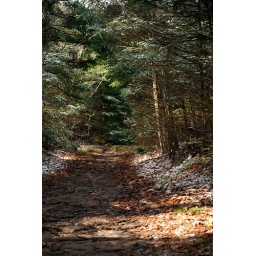
Snow dusting and pine trees on hiking trail path in the Catskill Mountains, New York State